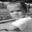
Label: boy